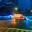
Label: ambulance